Bhama Kurup

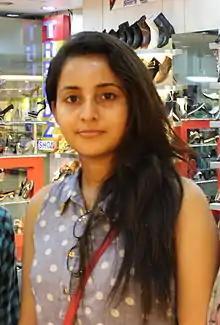

Rekhitha R. Kurup, better known by her stage name Bhamaa, is an Indian former actress who predominantly appeared in Malayalam and Kannada-language films. She made her cinematic debut in 2007 with the Malayalam film "Nivedyam", directed by A. K. Lohithadas and had acted in over 41 films.